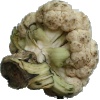
Label: cauliflower